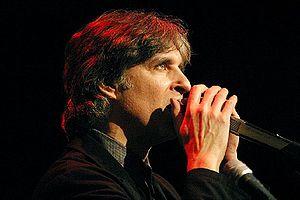
Béla Fleck and the Flecktones est un groupe de jazz fusion américain mêlant le jazz, la musique country et le bluegrass.
Howard Levy est un instrumentiste américain :